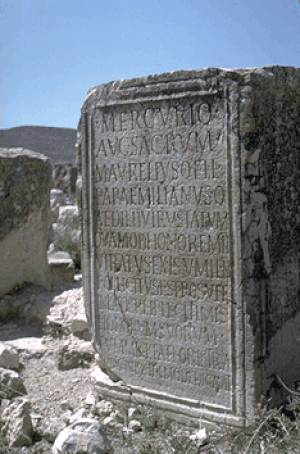
Nacéra Benseddik, née le 4 décembre 1949 à Bordj Bou Arreridj, est une historienne, épigraphiste et archéologue algérienne,
Zana est un site archéologique situé sur le territoire de la commune de Zanat El Beida dans la wilaya de Batna, en Algérie, à mi-chemin entre Ain Djasser et la ville de Batna. Il s'agit des ruines de la cité de Diana Veteranorum en Numidie. Une importante inscription y a été retrouvée et publié en 1956, il s'agit du cursus de Valerius Maximianus, général de Marc Aurèle. Restent aujourd'hui deux arcs de triomphe ainsi que les restes d'un temple et du forum. Ce site est à l'abandon aujourd'hui. Sur place, rien ne protège les ruines ou les dalles qui jonchent le sol. C'est aujourd'hui un Siège titulaire du nom de Diana.